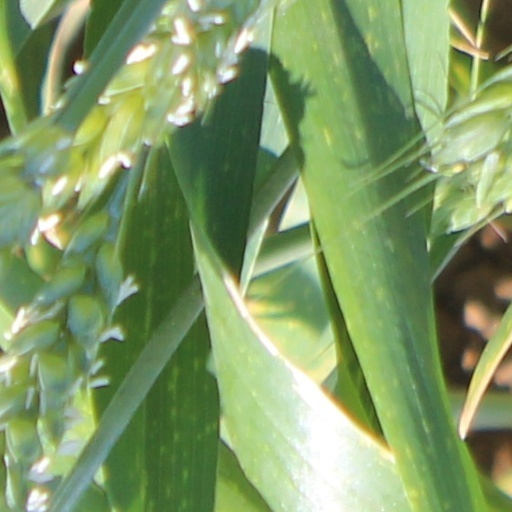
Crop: wheat